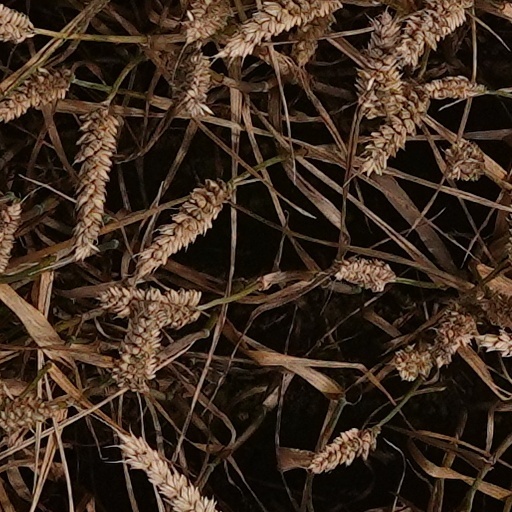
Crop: wheat